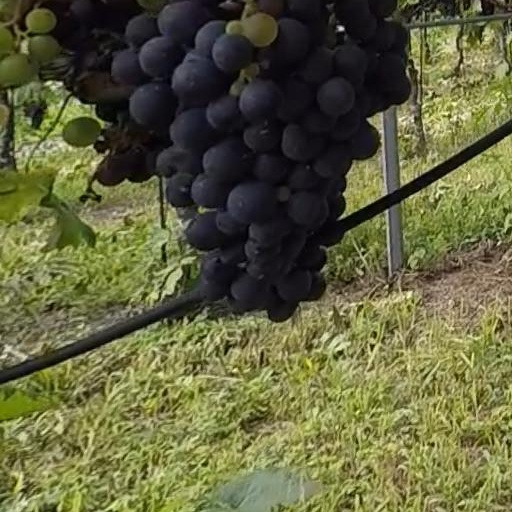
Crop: grape